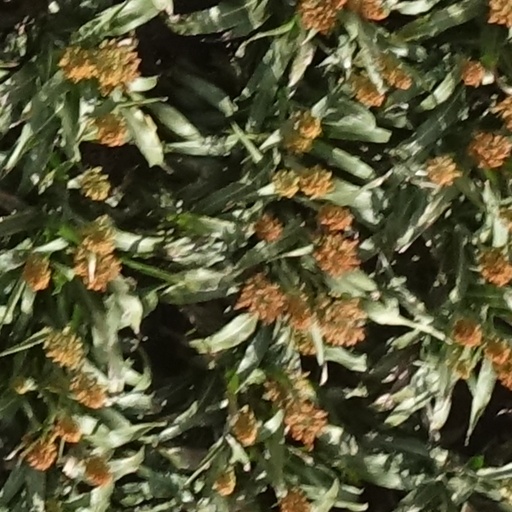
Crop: sorghum